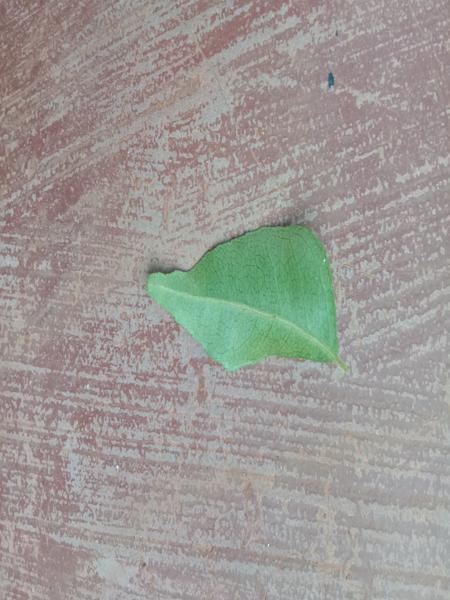
Plant: Curry